Resonance FM

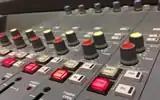
Engineer broadcast desk

The station is broadcast from a transmitter on the roof of Guy's Hospital at London Bridge on 104.4 MHz FM. The transmission power is low compared with London's main radio stations due to the terms of its community radio licence. It can be received throughout central London but does not cover the whole Greater London area. Interference from local pirate radio stations, particularly at weekends, has been and is a problem in some areas. It can also be streamed from the station's web site. Resonance uploads every show to its Mixcloud account throughout each day.